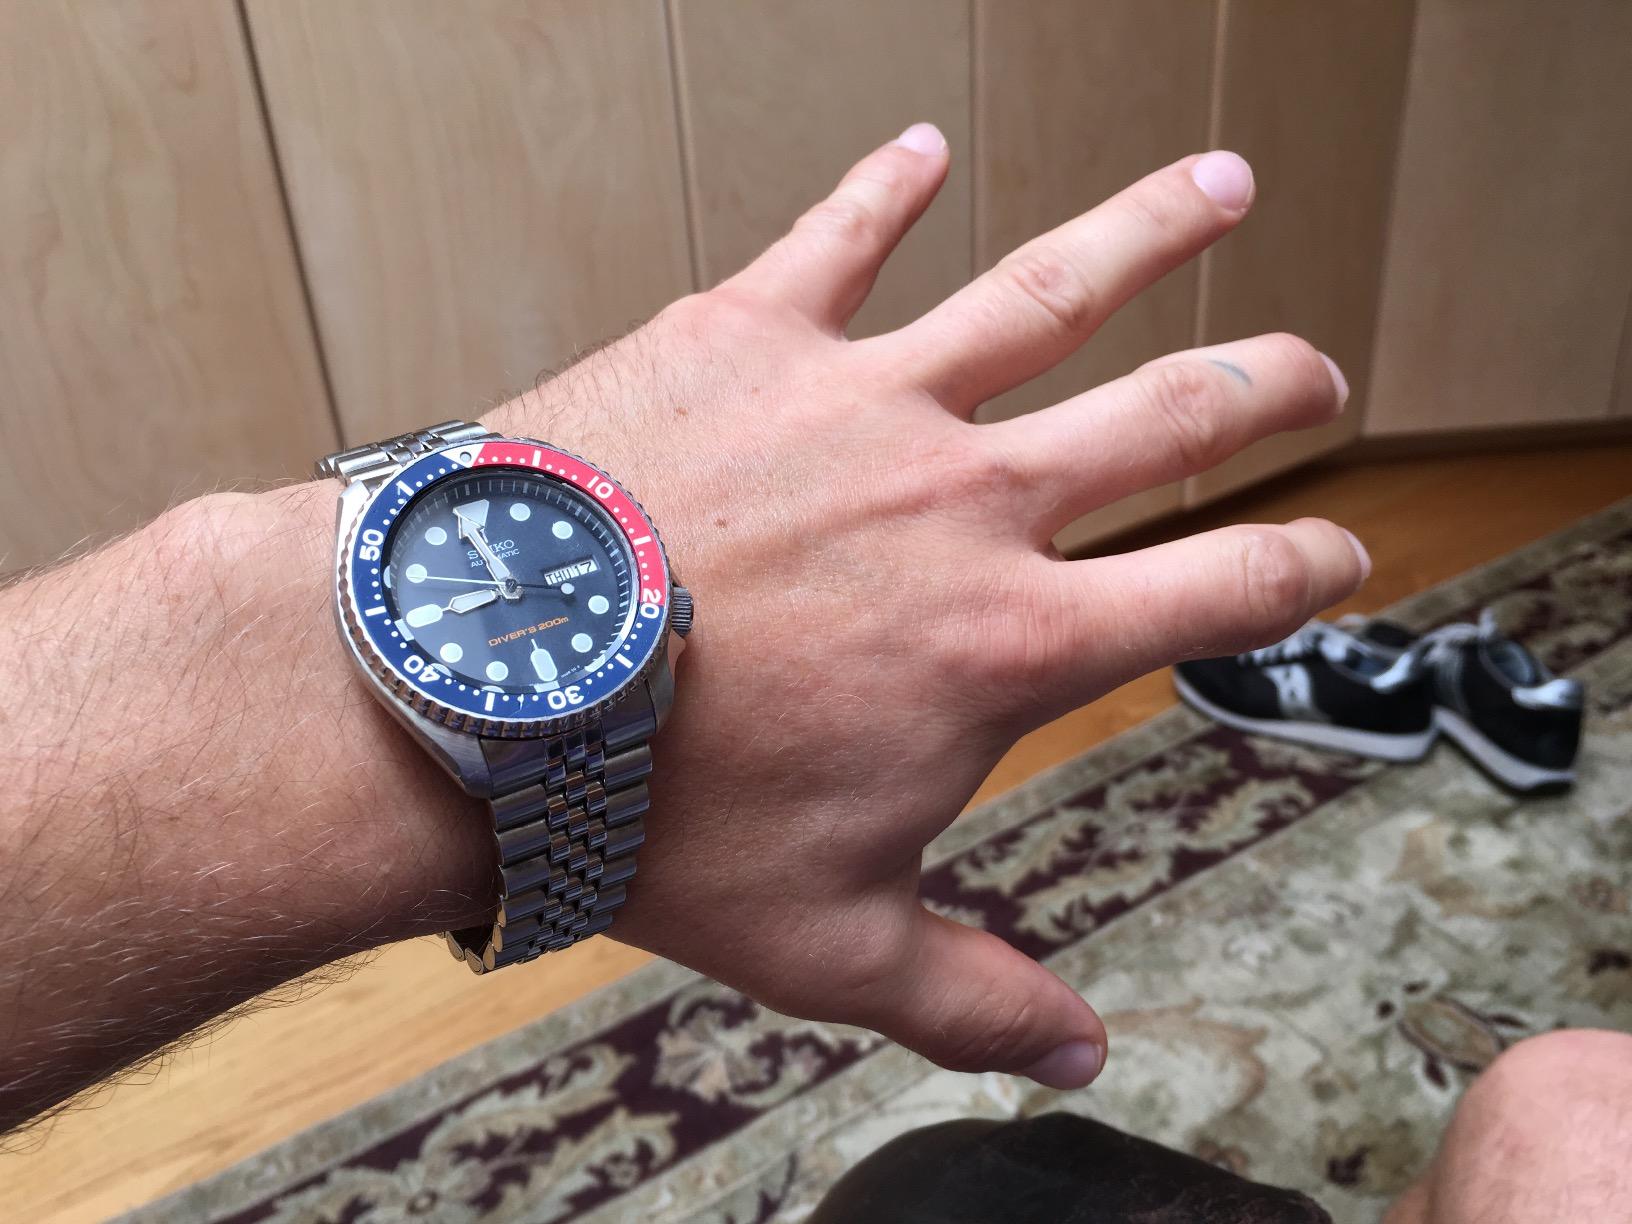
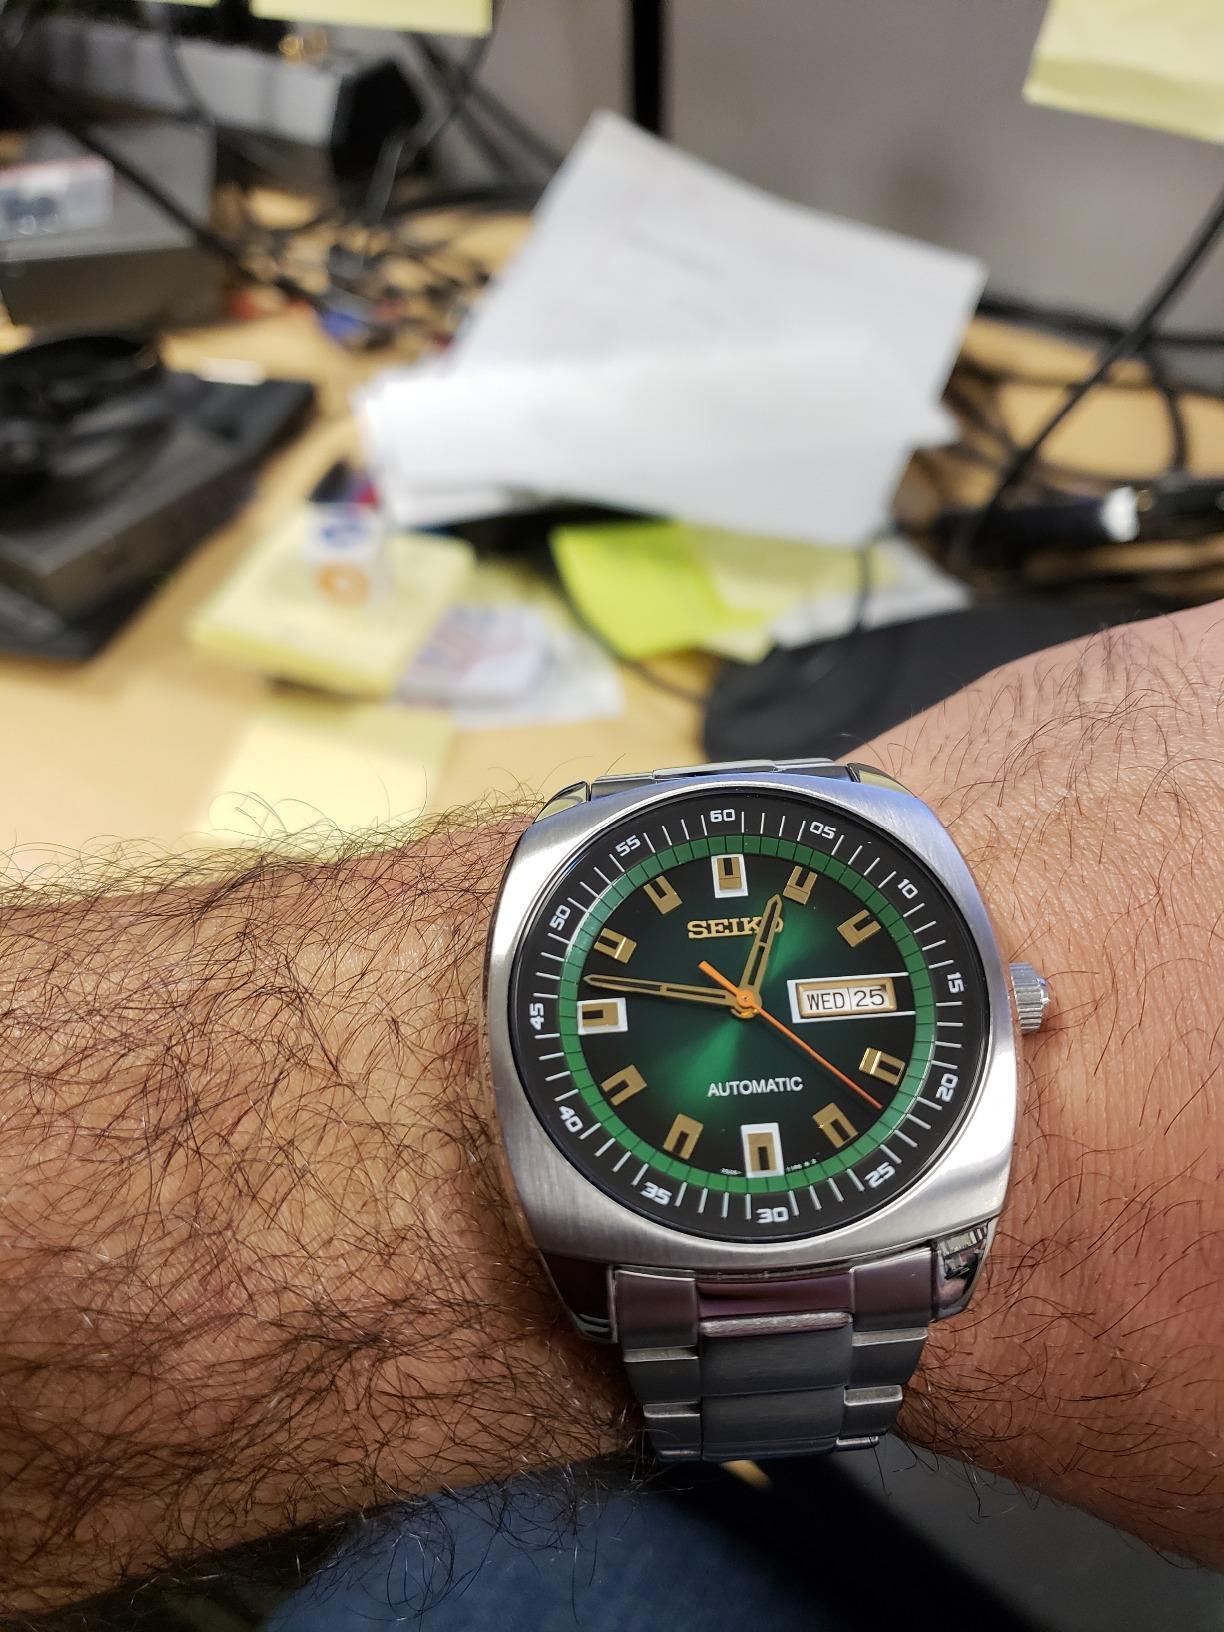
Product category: accessories_watch
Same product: no